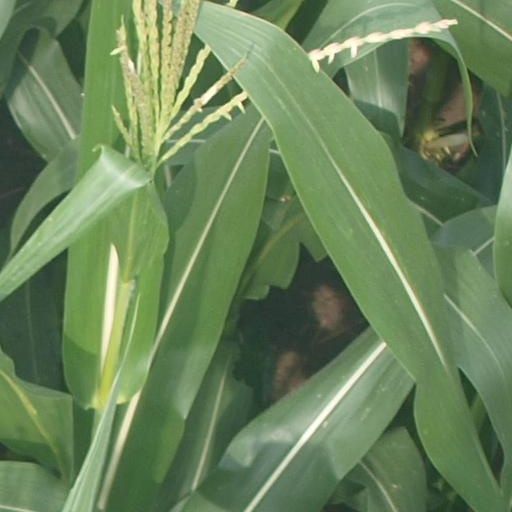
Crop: maize; corn